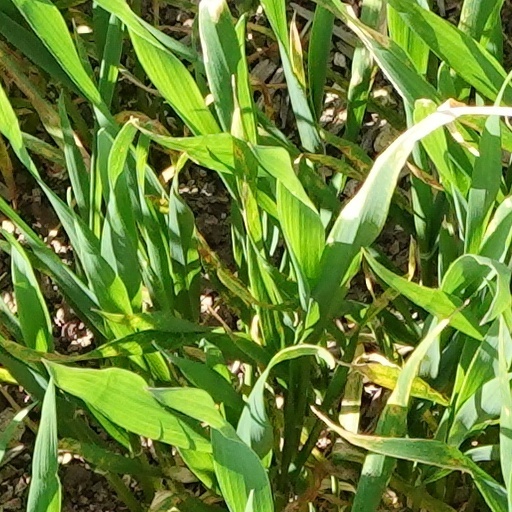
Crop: wheat